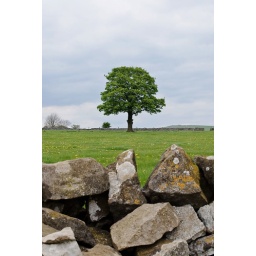
Lone tree over wall